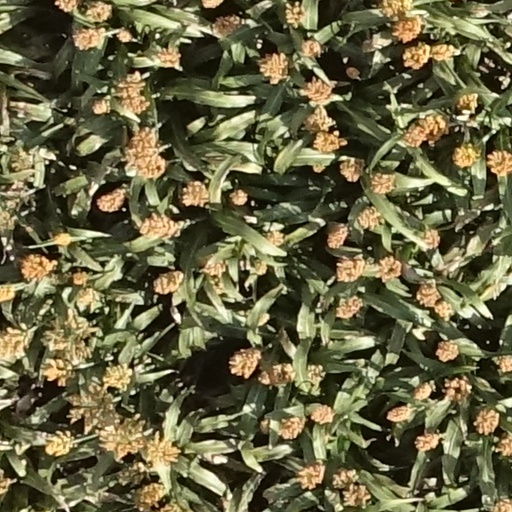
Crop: sorghum